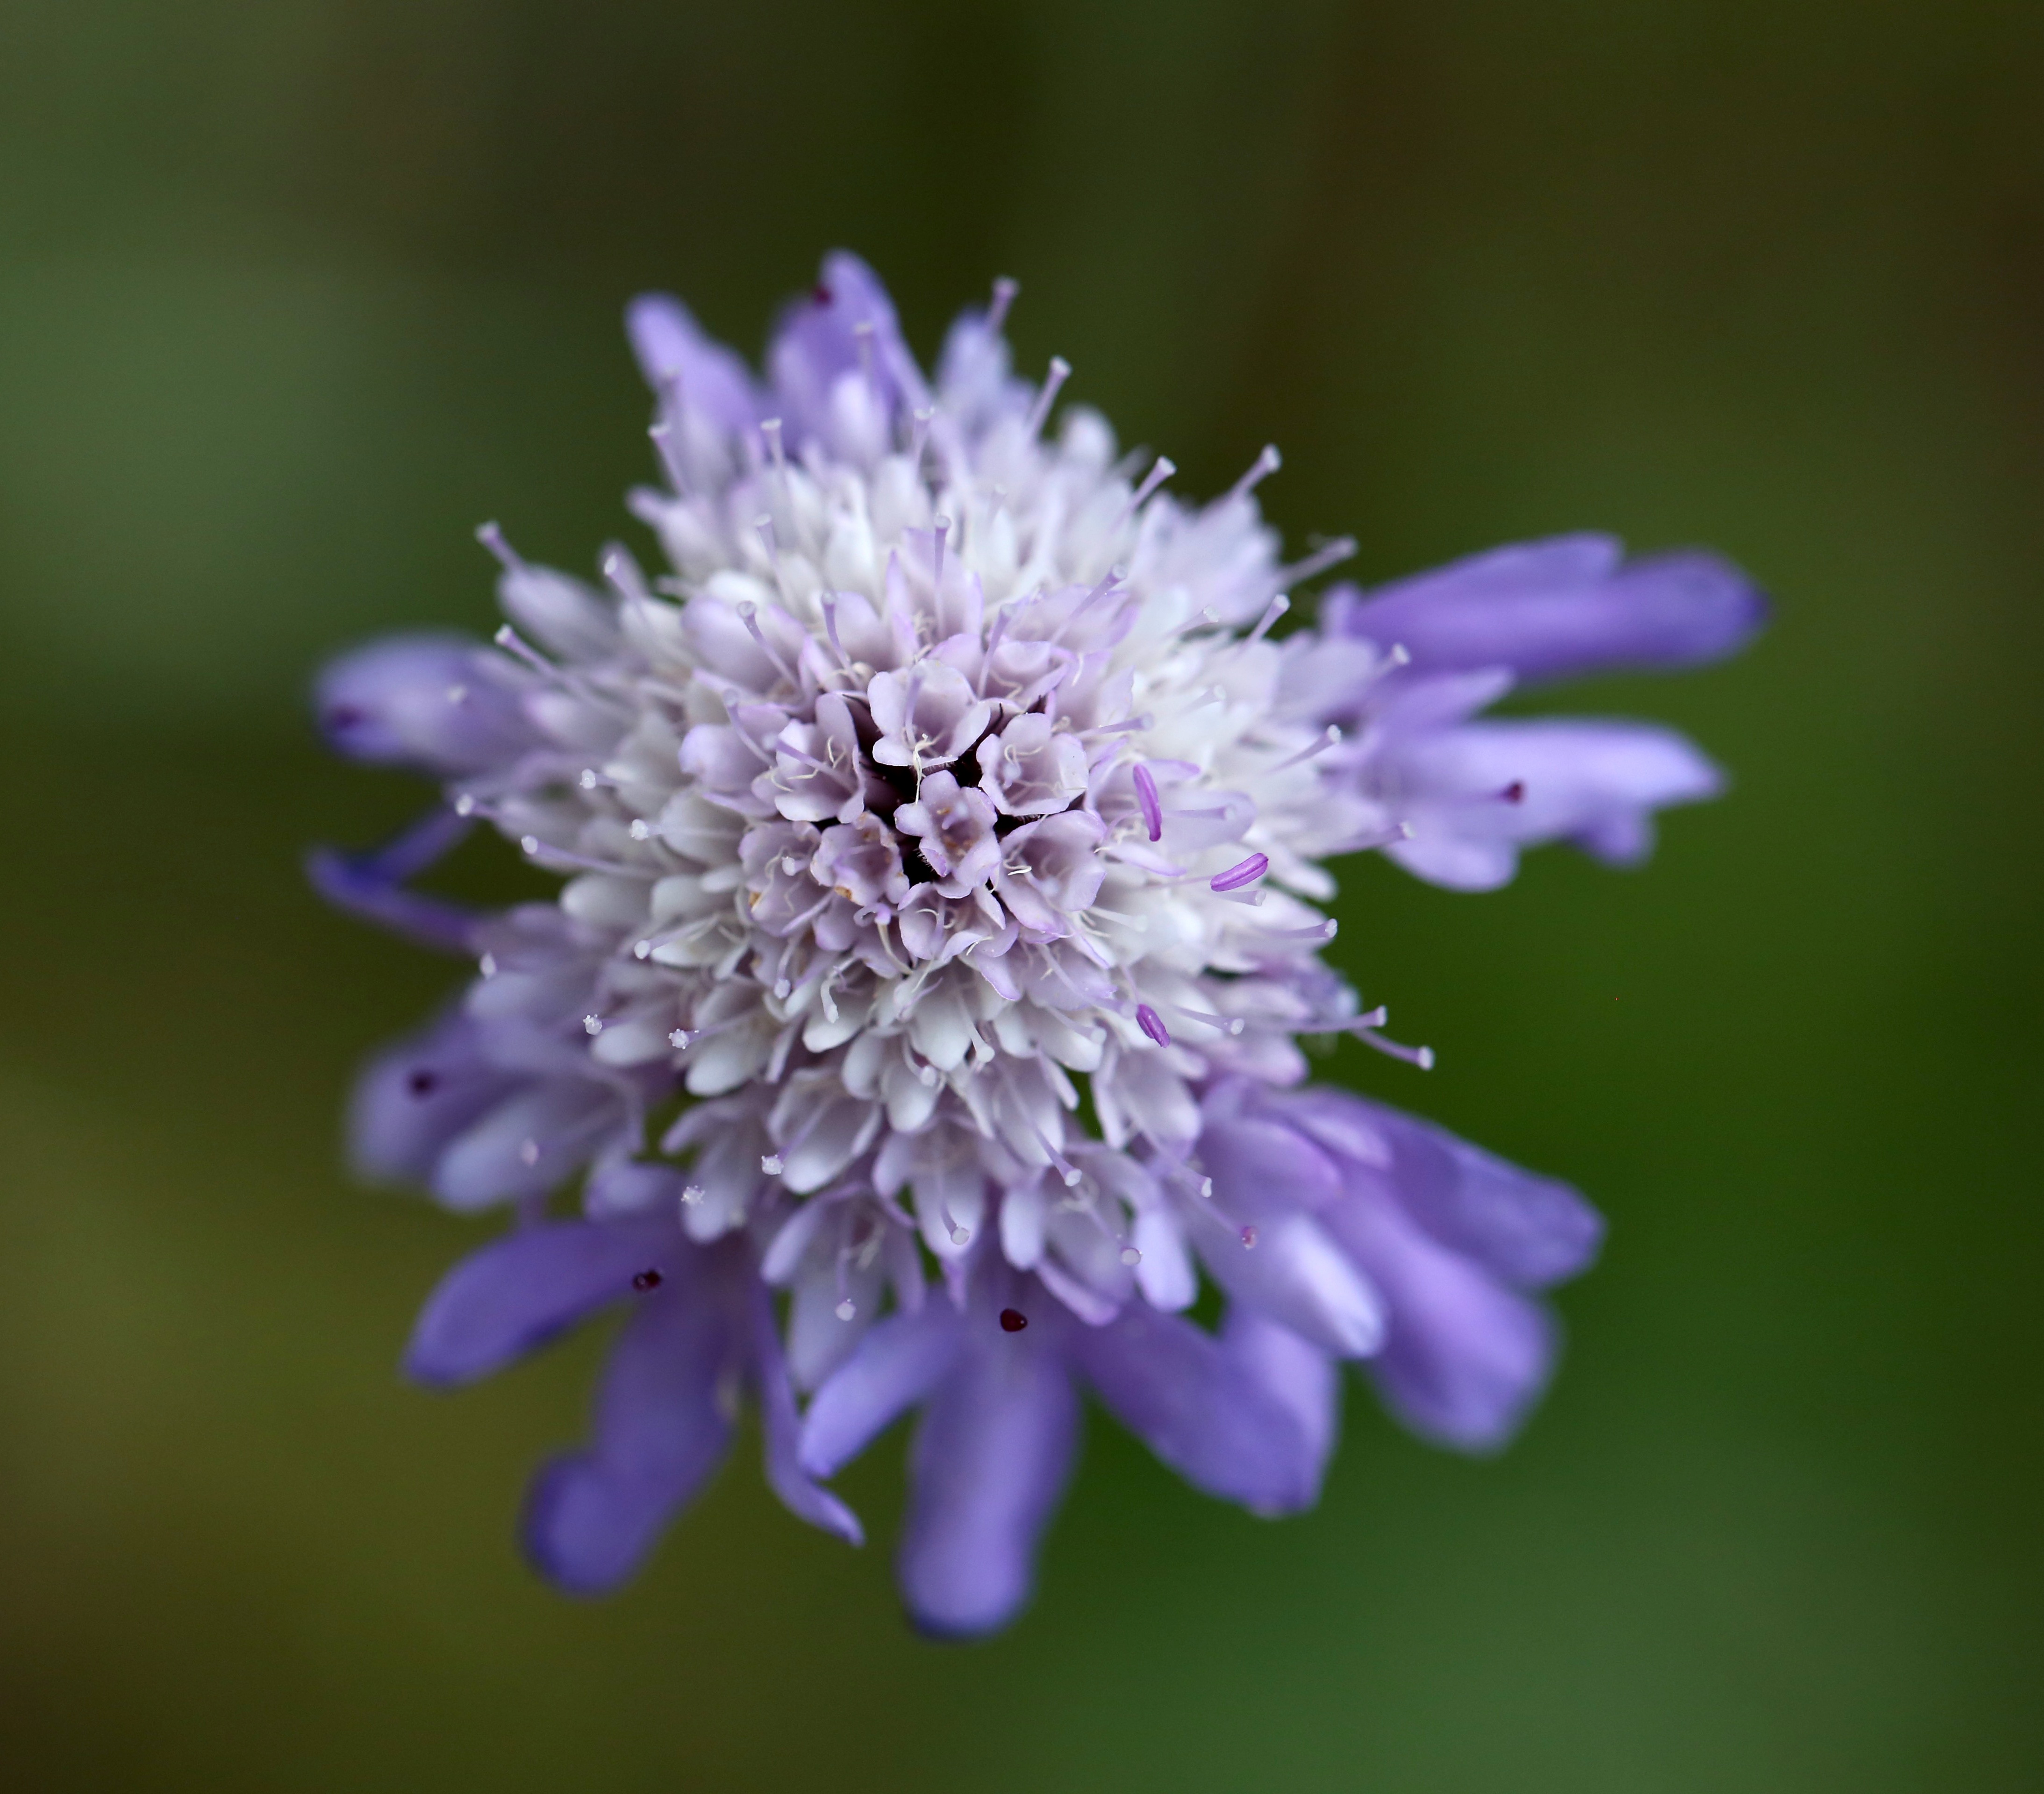
nature, blossom, plant, photography, flower, purple, petal, herb, botany, blue, flora, wildflower, close up, macro photography, flowering plant, daisy family, scabious, plant stem, land plant